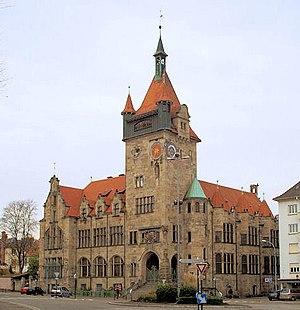
Haguenau, prononcé Hawenau en dialecte alsacien, est une commune française du département du Bas-Rhin. Sous-préfecture de département, elle fait partie de la région administrative Grand Est.